Zero (Mega Man)

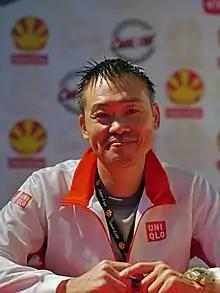
Keiji Inafune, creator of Zero.

Zero was created by designer Keiji Inafune when he was told to recreate Mega Man for a new series on the Super NES, "Mega Man X". He wanted to design a Mega Man different from the original one. However, Inafune realized afterwards that the character he created was too different from Mega Man's old appearance to be viewed positively by fans. Deciding to let another designer work on the character that eventually became X while he developed Zero, Inafune created the character intending him to be "the 'other main character' that would "steal all the good scenes". He further described Zero as representing the idea that "nothing is absolute", and circumstances can change anything. When asked if Zero had killed the cast of the original "Mega Man" titles, suspected due to their absence in the "X" series, he replied no, adding that given how he had designed the character, "Zero is not such a person--it is not in his profile."